Expoforum

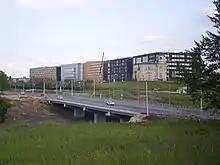
General view

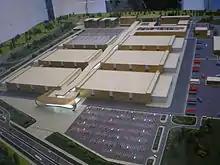
Scale model at Lenexpo

Expoforum is a large-scale exhibition and business center in Saint-Petersburg, Russia. It is situated between the city's main Pulkovo Airport and inner-city historically significant Pushkin town formerly known as Tsarskoye Selo.